Teo Soh Lung v Minister for Home Affairs

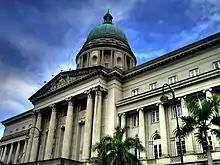
The Old Supreme Court Building, photographed in April 2007

Teo Soh Lung v Minister for Home Affairs is the name of two cases of the Singapore courts, a High Court decision delivered in 1989 and the 1990 judgment in the appeal from that decision to the Court of Appeal. The cases were concerned with the constitutionality of amendments made to the Constitution of the Republic of Singapore and the Internal Security Act ("ISA") in 1989. The latter statute authorizes detention without trial on security grounds. These amendments had the effect of changing the law on judicial review of executive discretion under the ISA by re-establishing the subjective test enunciated in the 1971 High Court decision "Lee Mau Seng v Minister for Home Affairs" which had been overruled in 1988 by "Chng Suan Tze v Minister for Home Affairs", and limiting the right of judicial review to ensuring compliance with procedures specified in the ISA. In other words, the amendments were intended to render the exercise of power by the President and the Minister for Home Affairs under the ISA to detain persons without trial not justiciable by the courts. Both the High Court and Court of Appeal found that these amendments were constitutional because Parliament had done nothing more than enact the rule of law relating to the law applicable to judicial review. Thus, the amendments validly operated to deprive the applicant Teo Soh Lung of the ability to apply to the courts for judicial review.